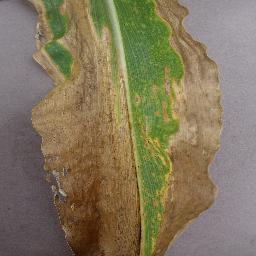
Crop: corn
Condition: (maize)_northern_blight